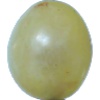
Label: Grape White 1